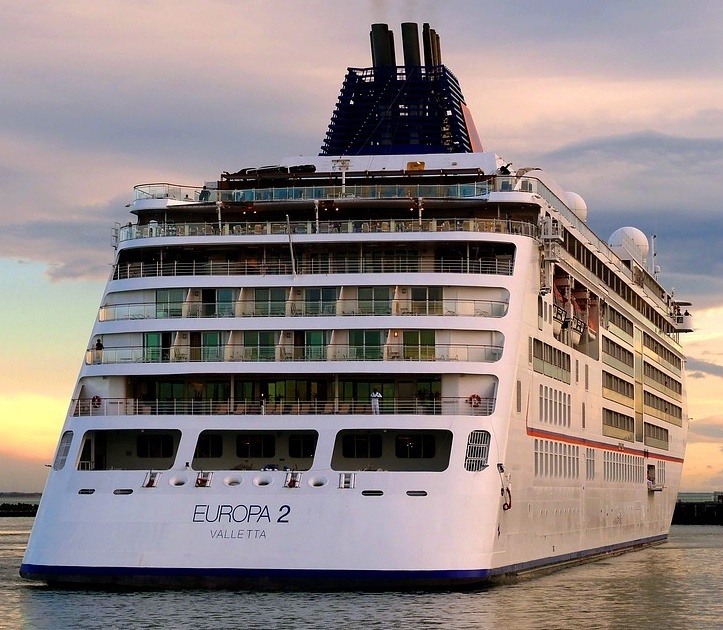
Vehicle type: Ships